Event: Hurricane Matthew
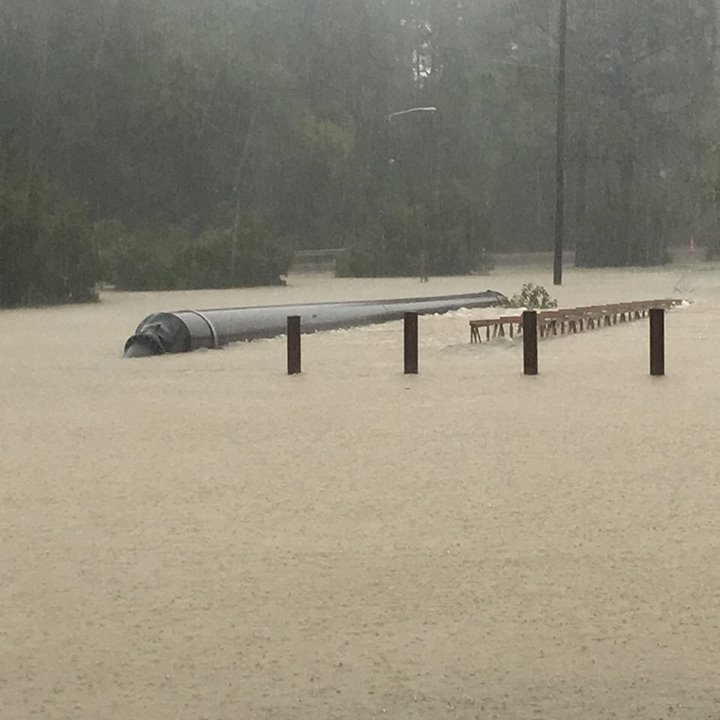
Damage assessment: damage